William Few

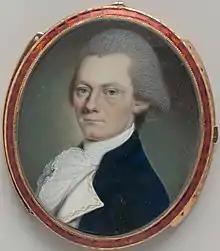
Portrait by John Ramage

William Few Jr. (June 8, 1748 – July 16, 1828) was an American Founding Father, lawyer, politician and jurist. He represented the U.S. state of Georgia at the Constitutional Convention and signed the U.S. Constitution. Few and James Gunn were the first U.S. Senators from Georgia.